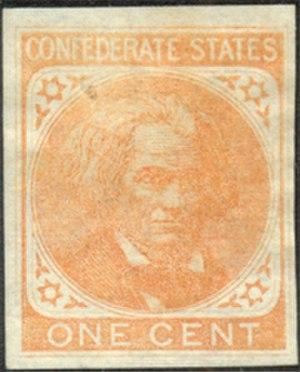
Ceci est une vue d'ensemble des timbres postaux et de l'histoire postale des États confédérés d'Amérique.